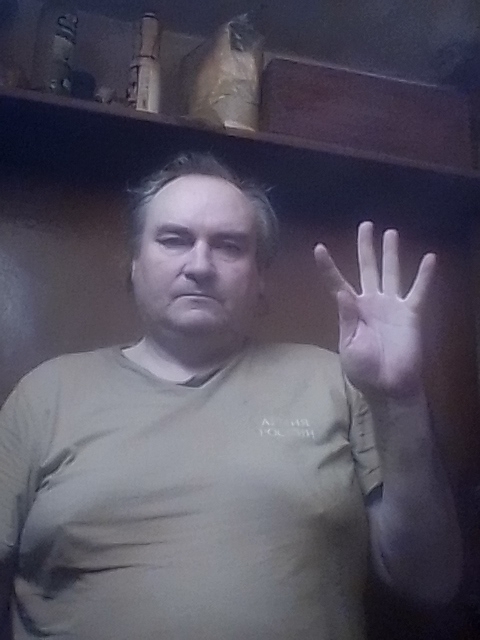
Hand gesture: four